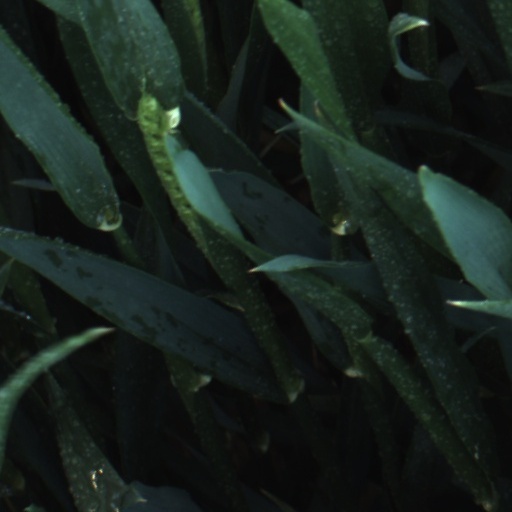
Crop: wheat